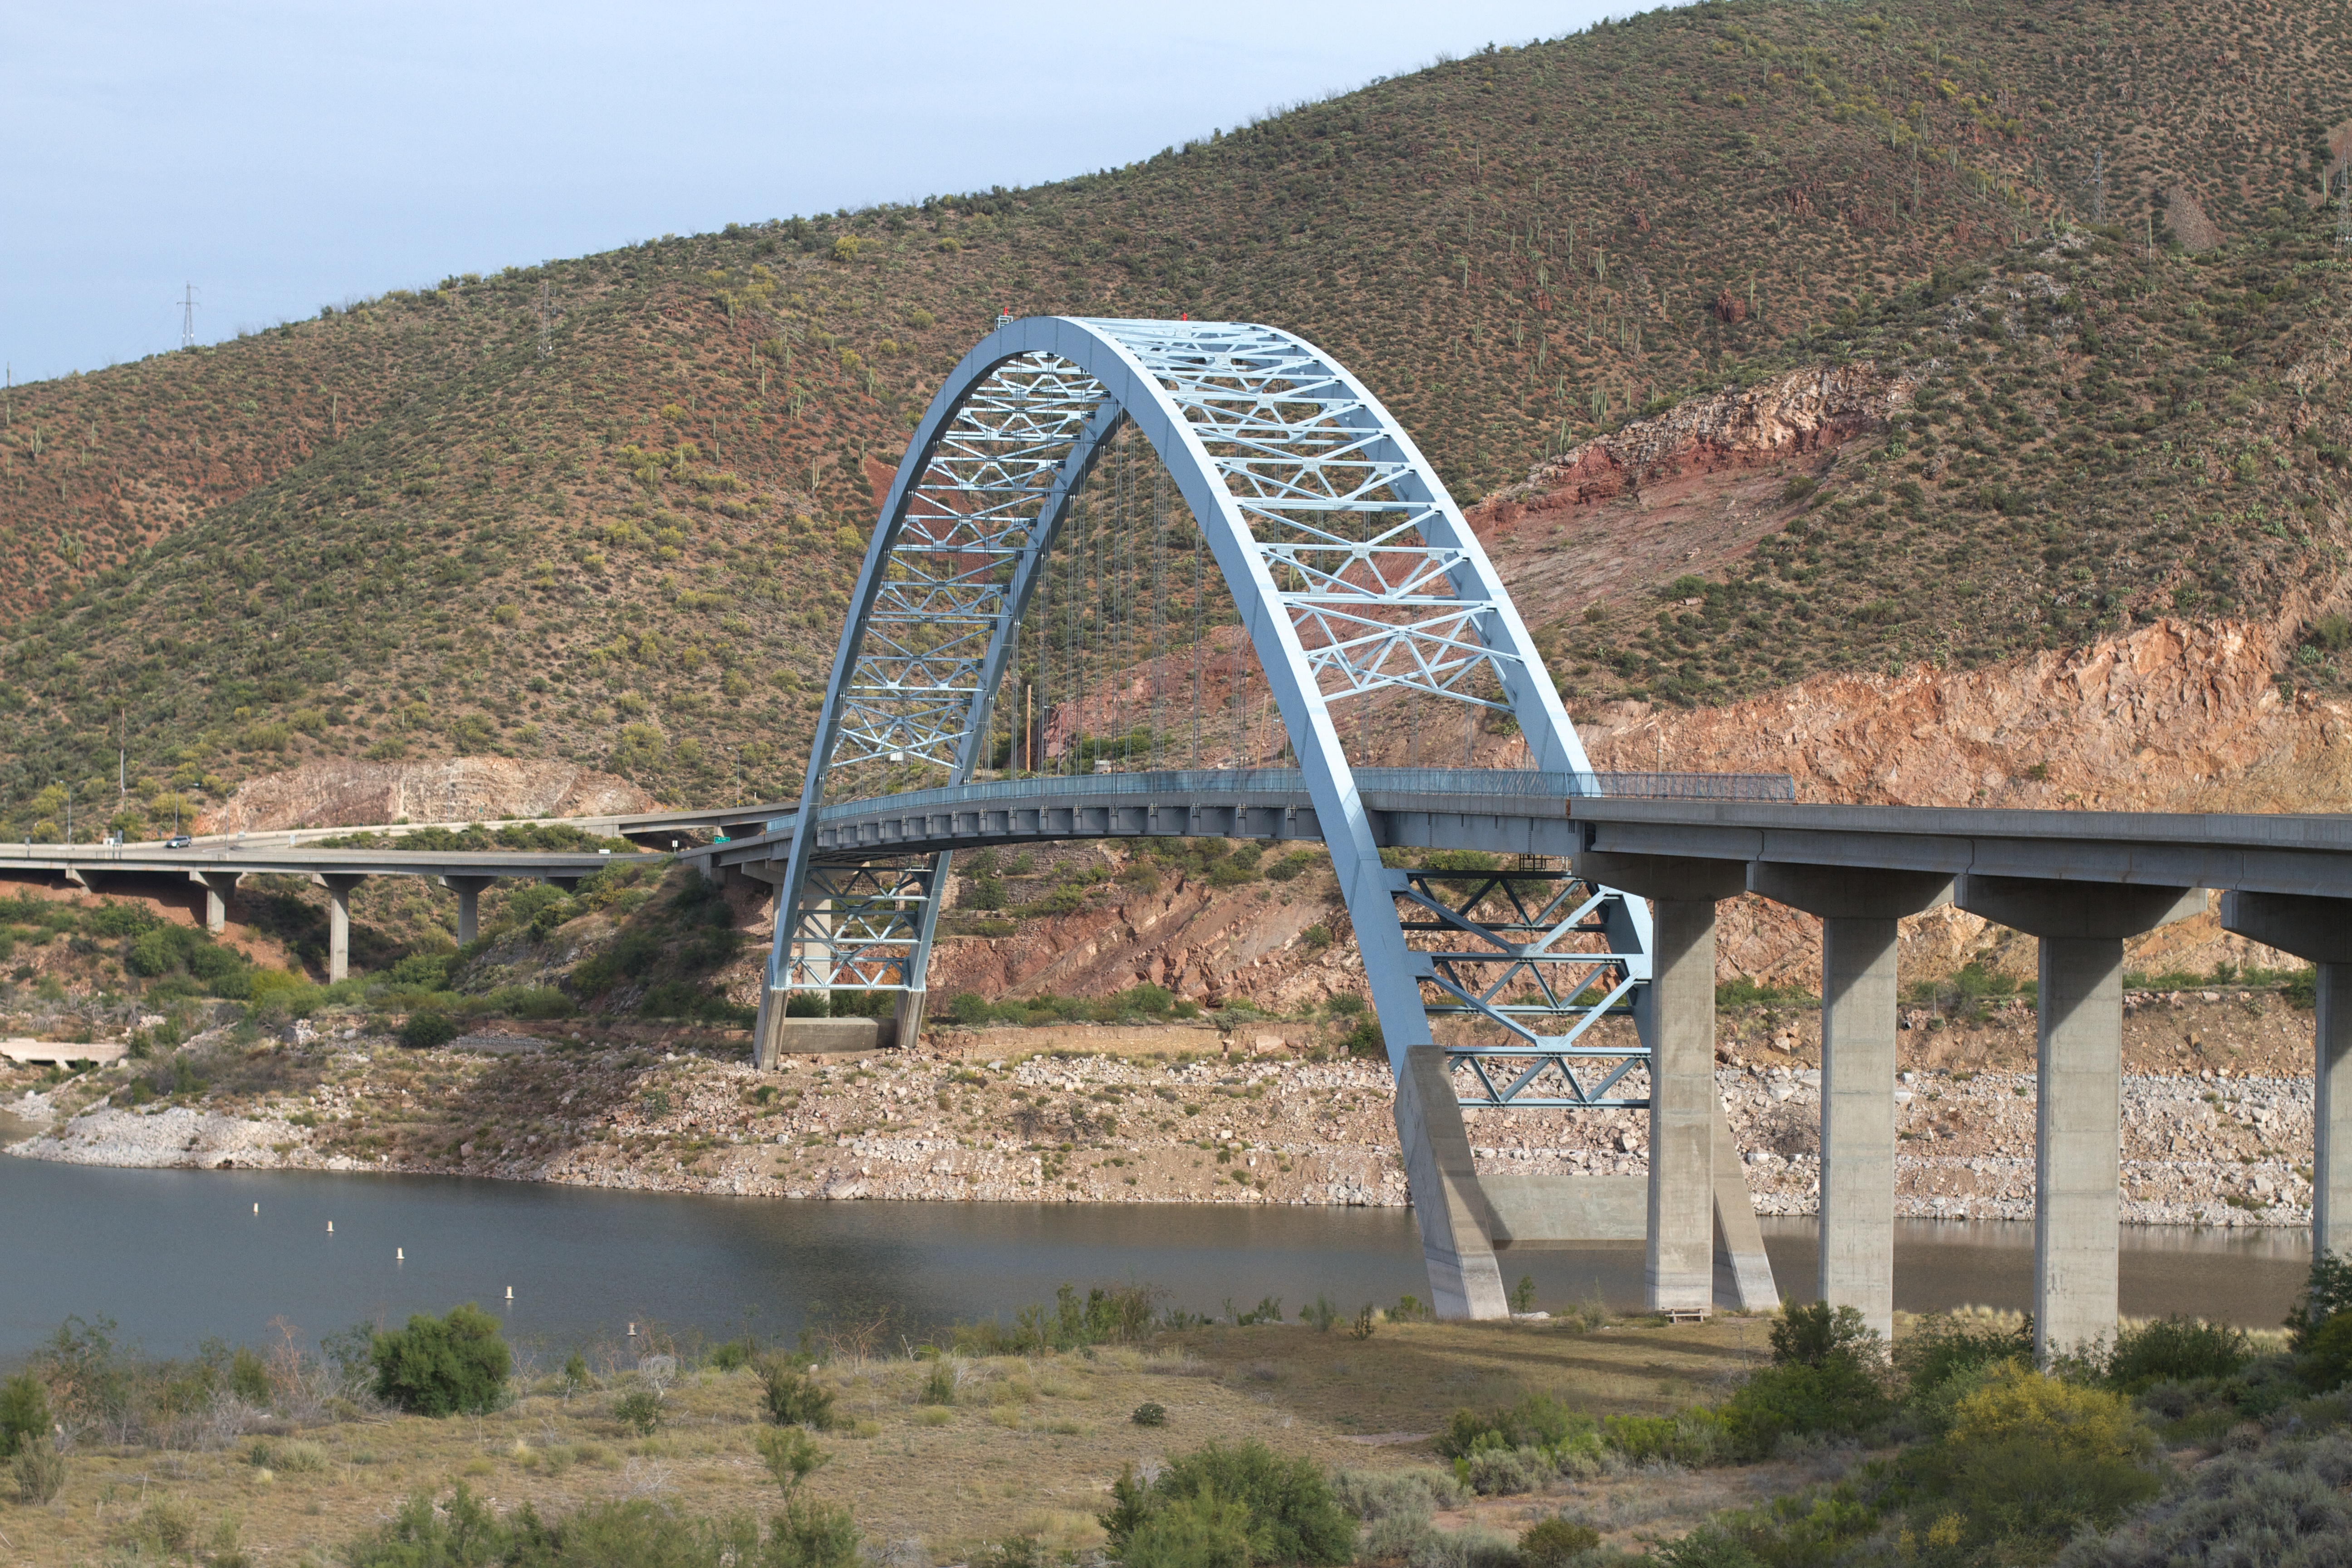
bridge, arch, reservoir, viaduct, cable stayed bridge, arch bridge, truss bridge, nonbuilding structure, tied arch bridge, girder bridge, beam bridge